Electronic drum

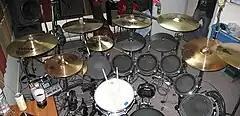
This hybrid kit mixes traditional acoustic instruments with sensor-equipped electronic drum gear.

Electronic drums typically use piezoelectric sensors to detect the vibration of the drummer's impact. The sensors convert strain to a voltage which can be measured by the electronics. These piezoelectric sensors are then embedded in a silicone or rubber pad or cymbal, or attached to the underside of a drumhead. The sensor-embedded pads and plastic cymbals are mounted on a stand or on multiple stands, so that the drummer can put them in the desired position.